Dhau

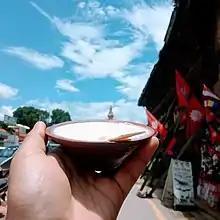
"Juju Dhau" (the king of yogurts), a specialty of Bhaktapur

"Juju Dhau" is a special variation of Dhau, made in Bhaktapur district. It is usually prepared for buffalo's milk, which is more fatty than traditional cow's milk.